Horodyshche, Ternopil urban hromada, Ternopil Raion, Ternopil Oblast

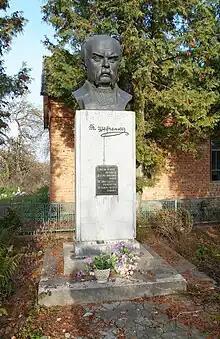
Monument to Taras Shevchenko

Horodyshche is a village in Ternopil Raion, Ternopil Oblast (province) of western Ukraine. It belongs to Ternopil urban hromada, one of the hromadas of Ukraine.